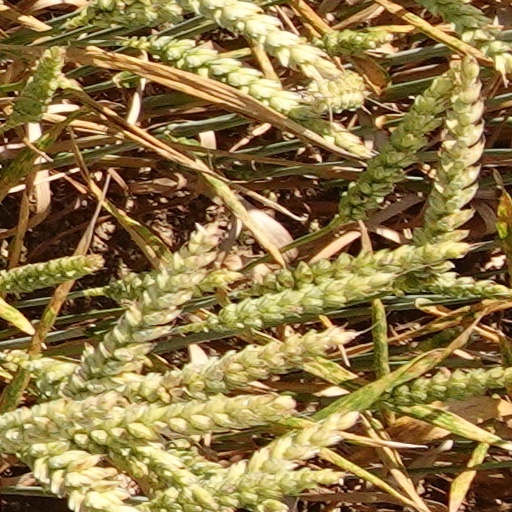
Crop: wheat